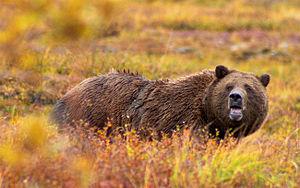
Le grizzli ou grizzly est un mammifère omnivore de la famille des ursidés, considéré comme une sous-espèce de l'ours brun, commune au Nord des États-Unis et au Canada. À l'état sauvage il existe entre 30 000 et 45 000 individus.
L’Alaska est le 49ᵉ État des États-Unis, dont la capitale est Juneau et la plus grande ville Anchorage, où habite environ 40 % de la population de l'État. Avec une superficie totale de 1 717 854 km², il est l'État le plus étendu et le plus septentrional du pays, mais l'un des moins peuplés, ne comptant que 731 545 habitants en 2019.
Le Columbia est un fleuve circulant du Canada aux États-Unis avant de se jeter dans l'océan Pacifique.